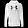
Label: Pullover